Ludwig Ferdinand Huber

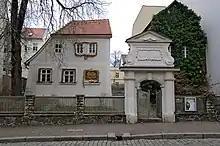
Photograph of a slightly crooked 18th century two-story house next to a stone archway

Huber's mother was overprotective of her only surviving child and kept the boy from all physical exercise for years after a slight accident at the age of eight. Huber never learned to ride on horseback or to dance, and was physically awkward all his life, except while playing billiards or during theatrical productions. His education was unsystematic; he read voraciously the books in his father's house, most of which were in French, and became highly knowledgeable in some fields while missing out on others that would have been expected from an educated young person in his time. Huber had no instruction in Ancient Greek and classical antiquity, he lacked knowledge of music or natural sciences, and he had no religious education nor any interest in religious questions. On the other hand, he knew foreign languages and was enthusiastic about literature; in addition to English, French, and German, he could read Italian. He was especially enthusiastic about William Shakespeare's plays.